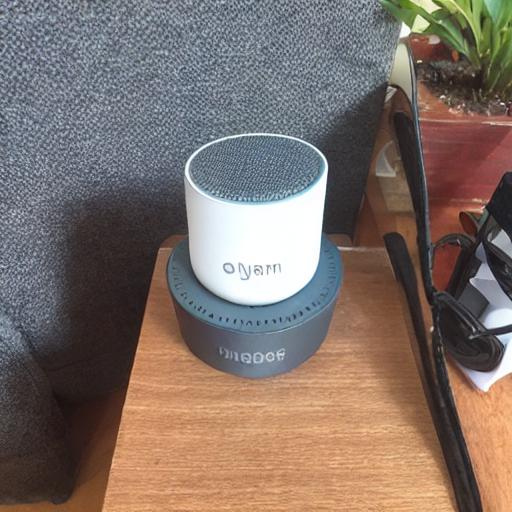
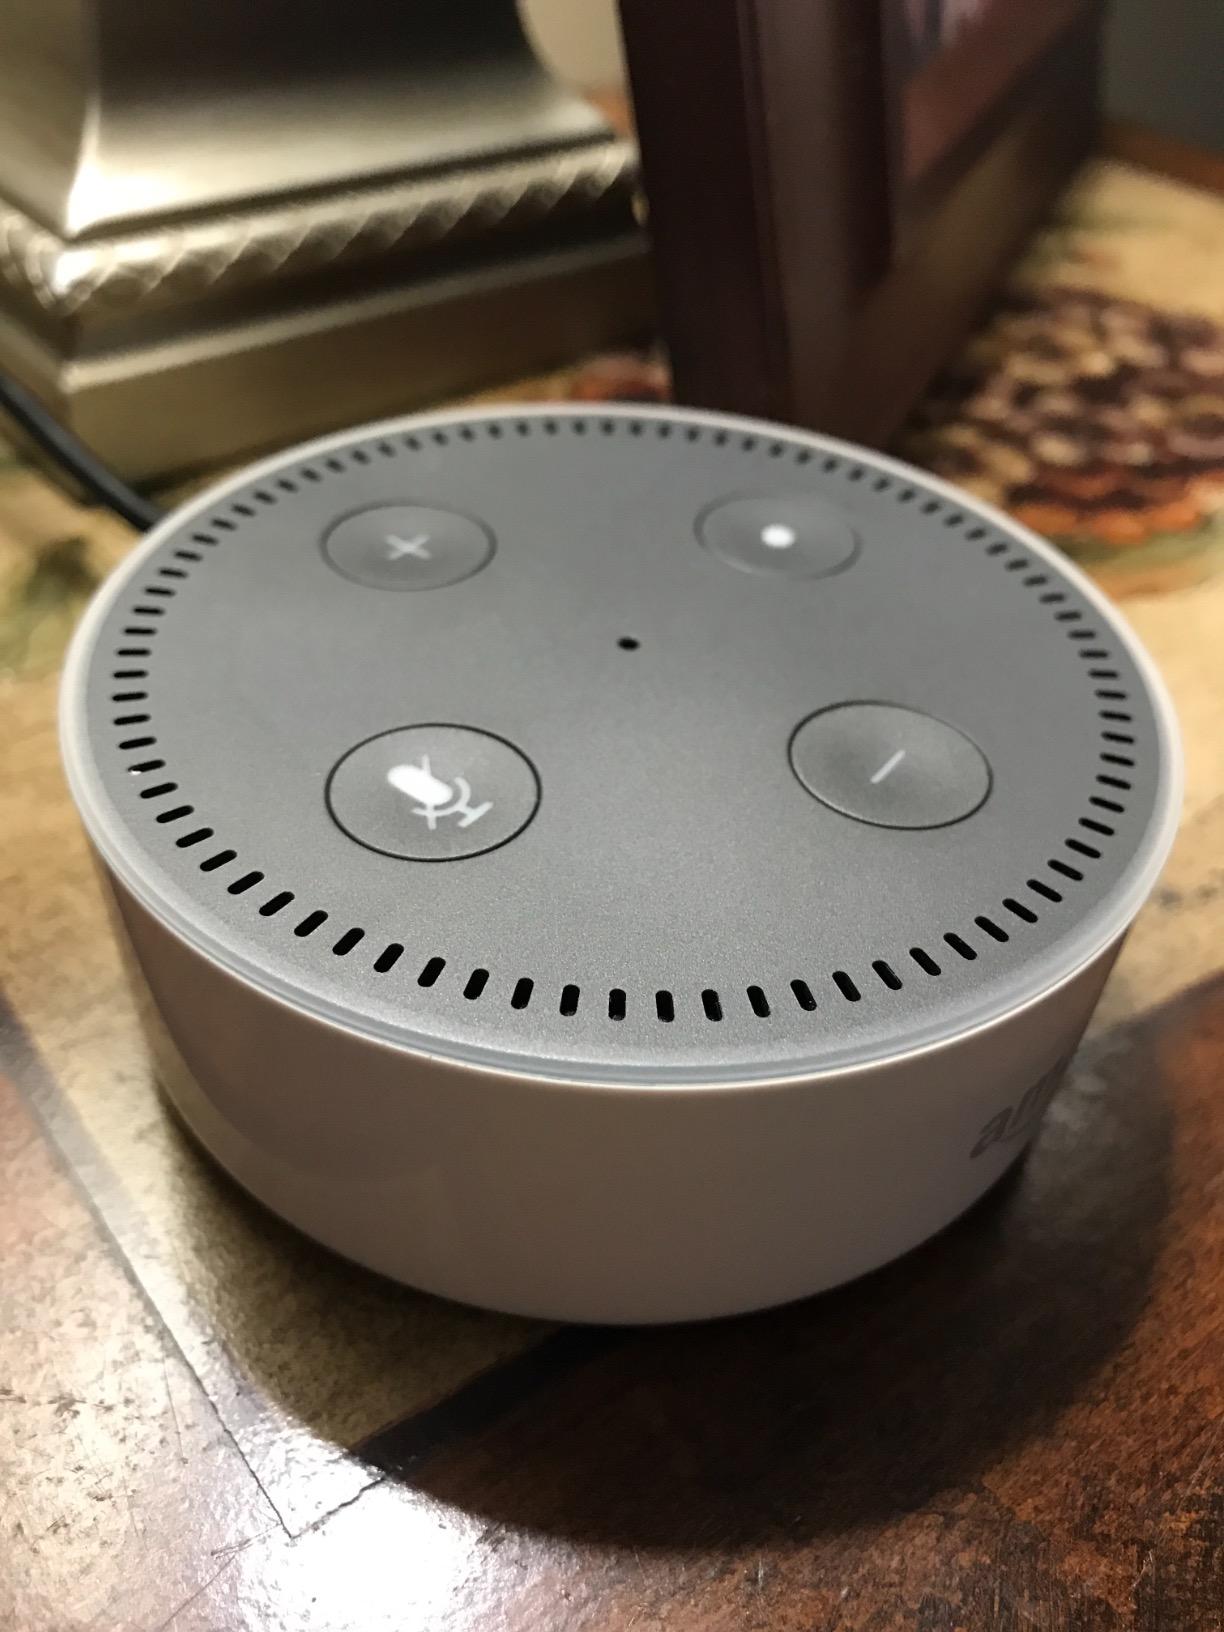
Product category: speaker
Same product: no